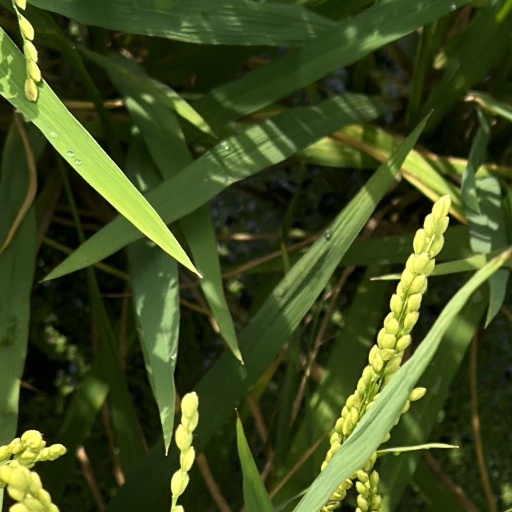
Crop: rice